District No. 28 School

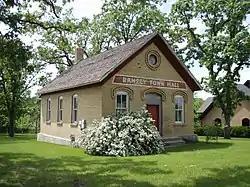

District No. 28 School is a school building in the city of Ramsey, Minnesota, United States, just north of Anoka. The school is listed on the National Register of Historic Places. It was originally a school house, but later became the town hall. The building is one of only a few structures remaining from the beginnings of the township.